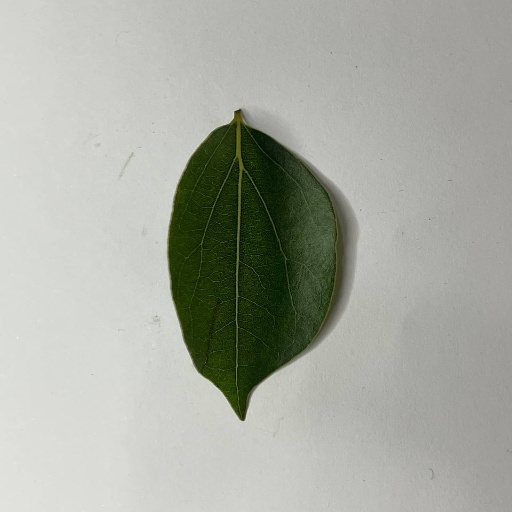
Species: Camphor
Leaf condition: Healthy Leaf